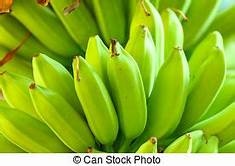
Label: banana